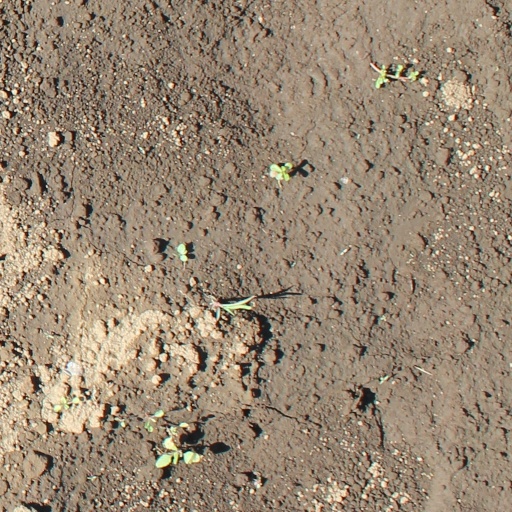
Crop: soybean